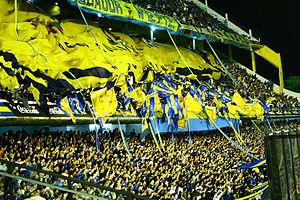
Le Superclásico est un match de football opposant les clubs argentins du CA Boca Juniors et de CA River Plate. Le terme « Superclásico » est formé à partir du mot espagnol « clásico » qui désigne un derby, plus particulièrement la rencontre entre le Real Madrid et le FC Barcelone ; le préfixe « super » a été ajouté car Boca Juniors et River Plate sont les équipes les plus populaires d'Argentine. C'est l'un des derbys les plus connus dans le monde.